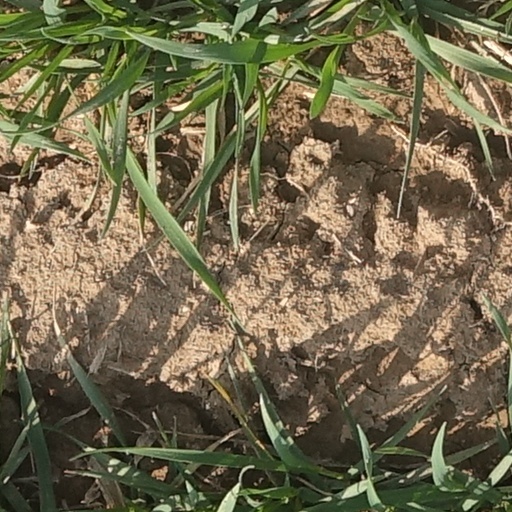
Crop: wheat